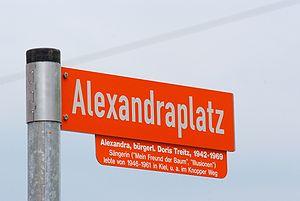
Alexandra, de son vrai nom Doris Nefedov, née Treitz le 19 mai 1942 à Heydekrug, Memelland et morte le 31 juillet 1969 à Tellingstedt, Holstein, en Allemagne, est une chanteuse allemande de schlager à la fin des années 1960.